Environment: real
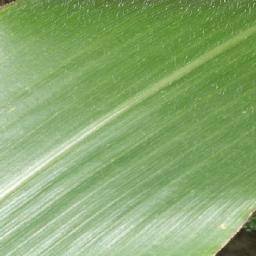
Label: healthy